Lütfi Doğan (politician, born 1930)

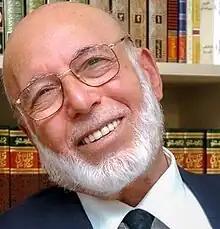

Lütfi Doğan (1930 – 4 December 2023) was a Turkish theologian and politician. A member of the National Salvation Party, the Welfare Party, and the Felicity Party, he served as president of the Directorate of Religious Affairs from 1968 to 1972, the Senate from 1973 to 1980, and the Grand National Assembly from 1991 to 1999.